Alligator snapping turtle

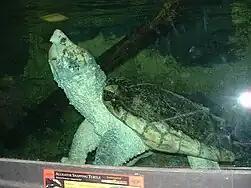
Alligator snapping turtle in Zoo Atlanta

Because of collection for the exotic pet trade, overharvesting for its meat, and habitat destruction, some states have imposed bans on collecting the alligator snapping turtle from the wild. The IUCN lists it as a threatened species, and as of 23 February 2023, it was listed as a CITES Appendix II species, meaning international trade (including in parts and derivatives) is regulated by the CITES permit system.